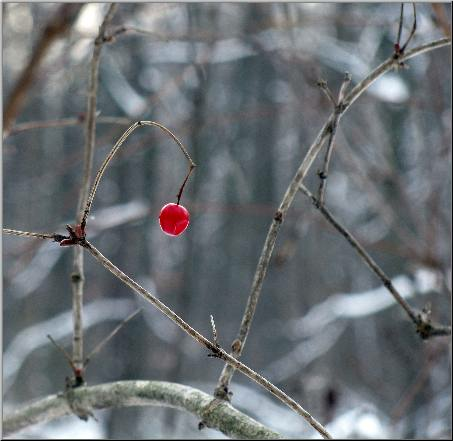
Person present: No